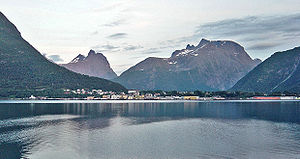
Rauma (Norge)
Åndalsnes
Rauma er en kommune i Romsdal i Møre og Romsdal fylke i Norge. Den grænser i nord og øst til Nesset, i sydøst til Lesja, i syd til Skjåk, i sørvest til Norddal og Stordal, og i vest til Vestnes. Over fjorden til nordvest ligger Molde kommune. I kommunen ligger bygderne Vågstranda, Måndalen, Innfjorden, Isfjorden, Åfarnes, Mittet, Verma og kommunecenteret Åndalsnes.